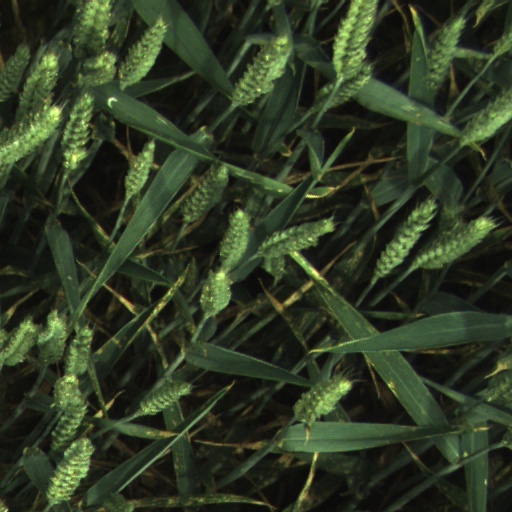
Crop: wheat